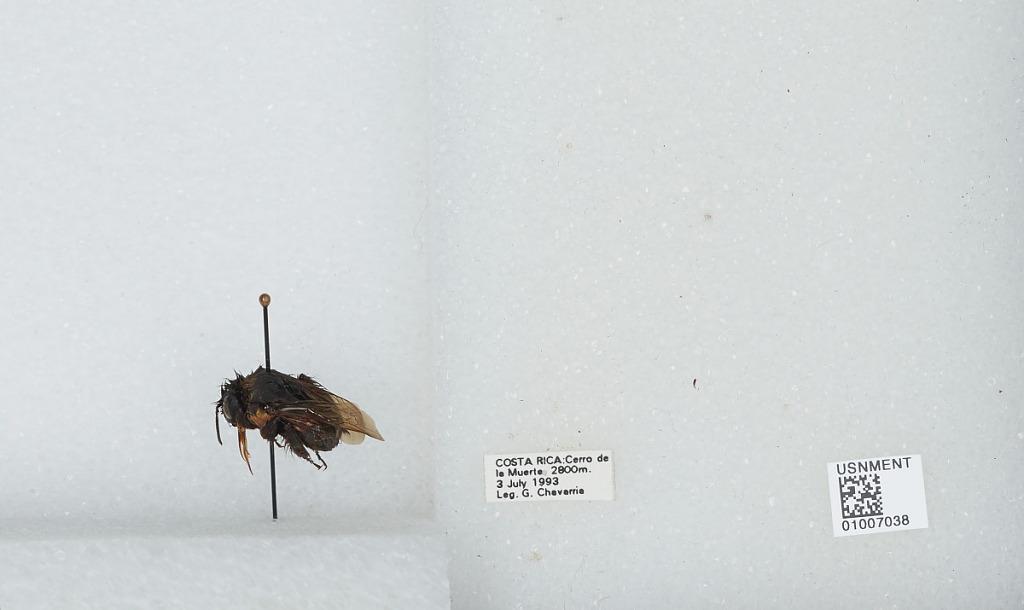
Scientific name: Bombus (Pyrobombus) ephippiatus (Say)
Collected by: G. Chavarria
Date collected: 1993-7-3
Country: Costa Rica
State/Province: San Jose
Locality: Cerro de la Muerte
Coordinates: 9.5583, -83.7239